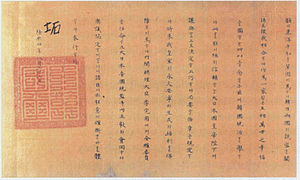
Den japansk-koreanske annekteringstraktat
Lee Wan-yong underskrev og satte seglet for Koreas sidste kejser, Sunjong af Korea (Lee Cheok, 이척 李坧) med virkning fra 22. august 1910 (隆熙4年). Traditionelt underskrev den koreanske monark ikke avtaler med eget navn. Nu var han imidlertid tvunget til at følge japansk skikk, som havde sin oprindelse i vestlig skik.[1]
Den japansk-koreanske annekteringstraktat blev underskrevet den 22. august 1910 af repræsentanter fra Korea og Japan. Traktaten blev gjort gældende fra 29. august samme år, og offentliggjort samme dag. Traktaten blev starten på Korea under japansk overherredømme, som varede til afslutningen af 2. verdenskrig.